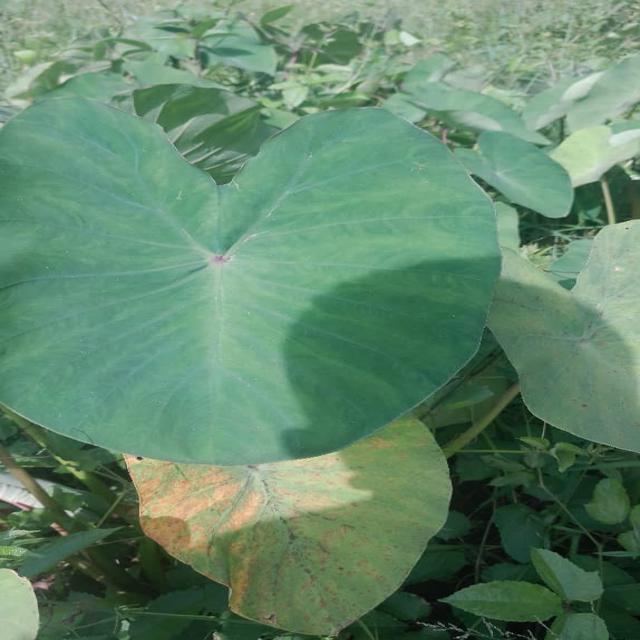
Label: Healthy